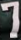
Number: 7